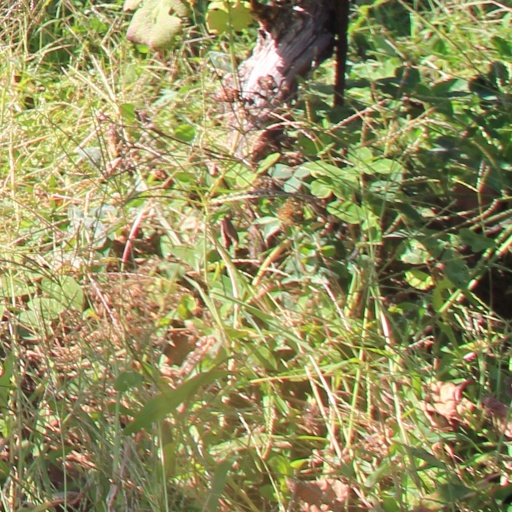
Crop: grape